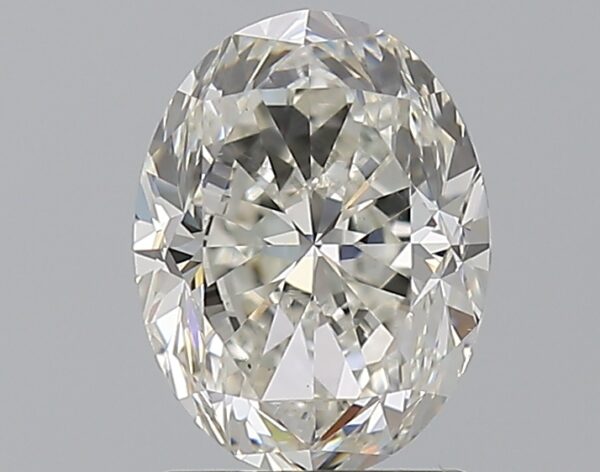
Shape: oval
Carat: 1.7
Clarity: VS2
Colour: I
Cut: GD
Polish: EX
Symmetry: EX
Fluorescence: N
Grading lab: GIA
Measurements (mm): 8.5 x 6.43 x 4.41